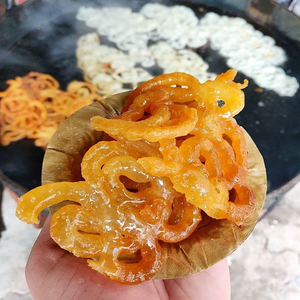
Dish: jalebi